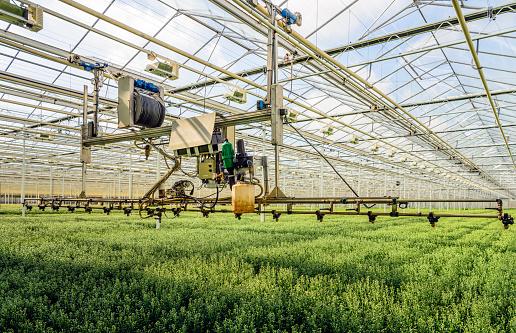
Hii ni mashine ya kisasa, kwa ajili ya uandaaji na kuhudumia shamba, wakulima hutumia mashine hii kwa ajili ya uandaaji wa shamba.